Wadworth Hall

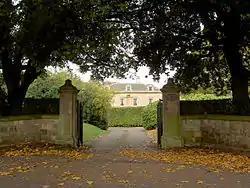
Wadworth Hall

Wadworth Hall is a grade I listed Manor House, in the village of Wadworth (near Doncaster), England. It was built in 1749 for the Wordsworth family by the renowned northern architect James Paine. It is currently a private residence and has been since approximately 1995. The house, however, has served a number of purposes over the past 250 years.